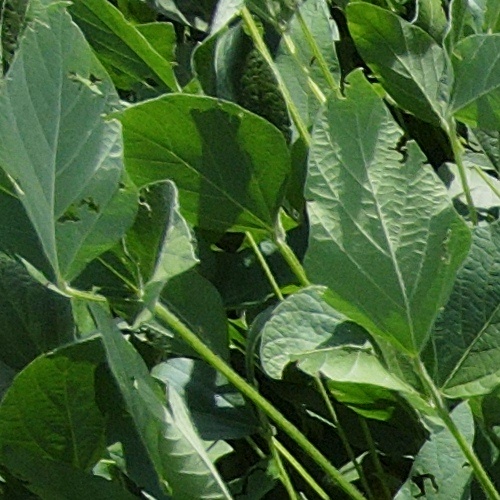
Label: Caterpillar